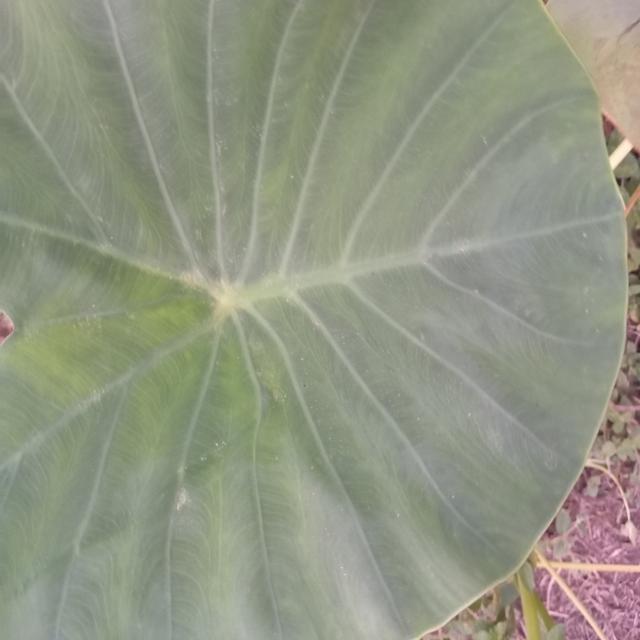
Label: Healthy